Haggin Museum

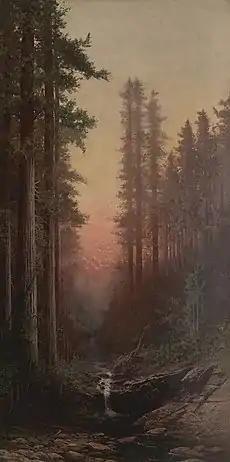
"Redwoods" (1873-1881) by Julian Rix.

In 1976, a major gift from William Knox Holt funded construction of a wing named for his father, the Benjamin Holt Wing, with a gallery showcasing Holt's contributions to the mechanization of agriculture, including a restored Holt 75 Caterpillar tractor. The Holt gift also funded construction of environmentally controlled storage facilities, offices, and the museum's library and archive.